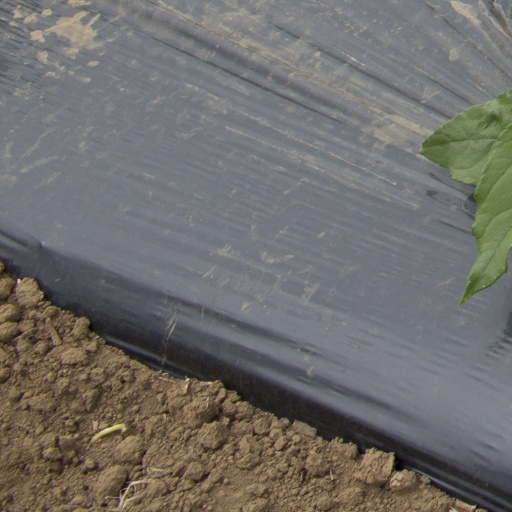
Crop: Jerusalem artichoke